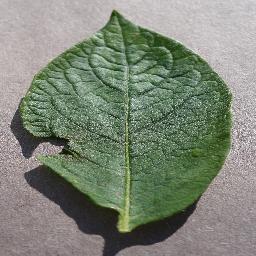
Label: Potato___healthy